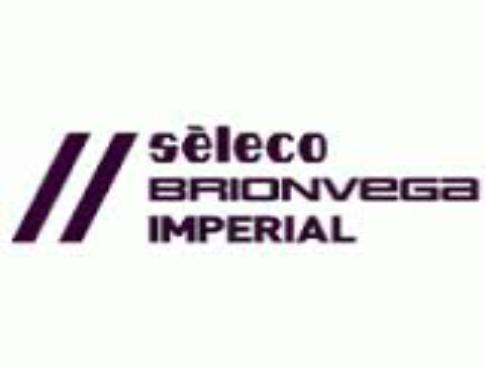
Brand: Brionvega
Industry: Electronic